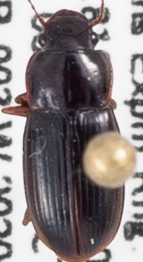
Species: Harpalus desertus
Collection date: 2020-07-08
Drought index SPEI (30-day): -0.03
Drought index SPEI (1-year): -0.71
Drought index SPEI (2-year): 0.17